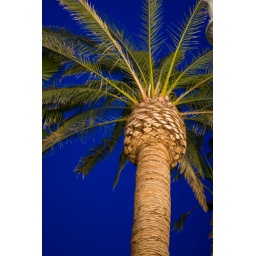
the sky was a very vivid blue color, i'm not sure if have it quite right in these photos...